Penrhyn Quarry Railway

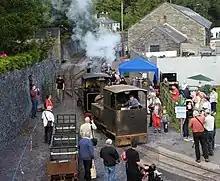
Heritage event on the restored tracks, 2015

Penrhyn Quarries Ltd completed the restoration of a section of the original railway at Felin Fawr, Bethesda in 2012, and further sections were planned.